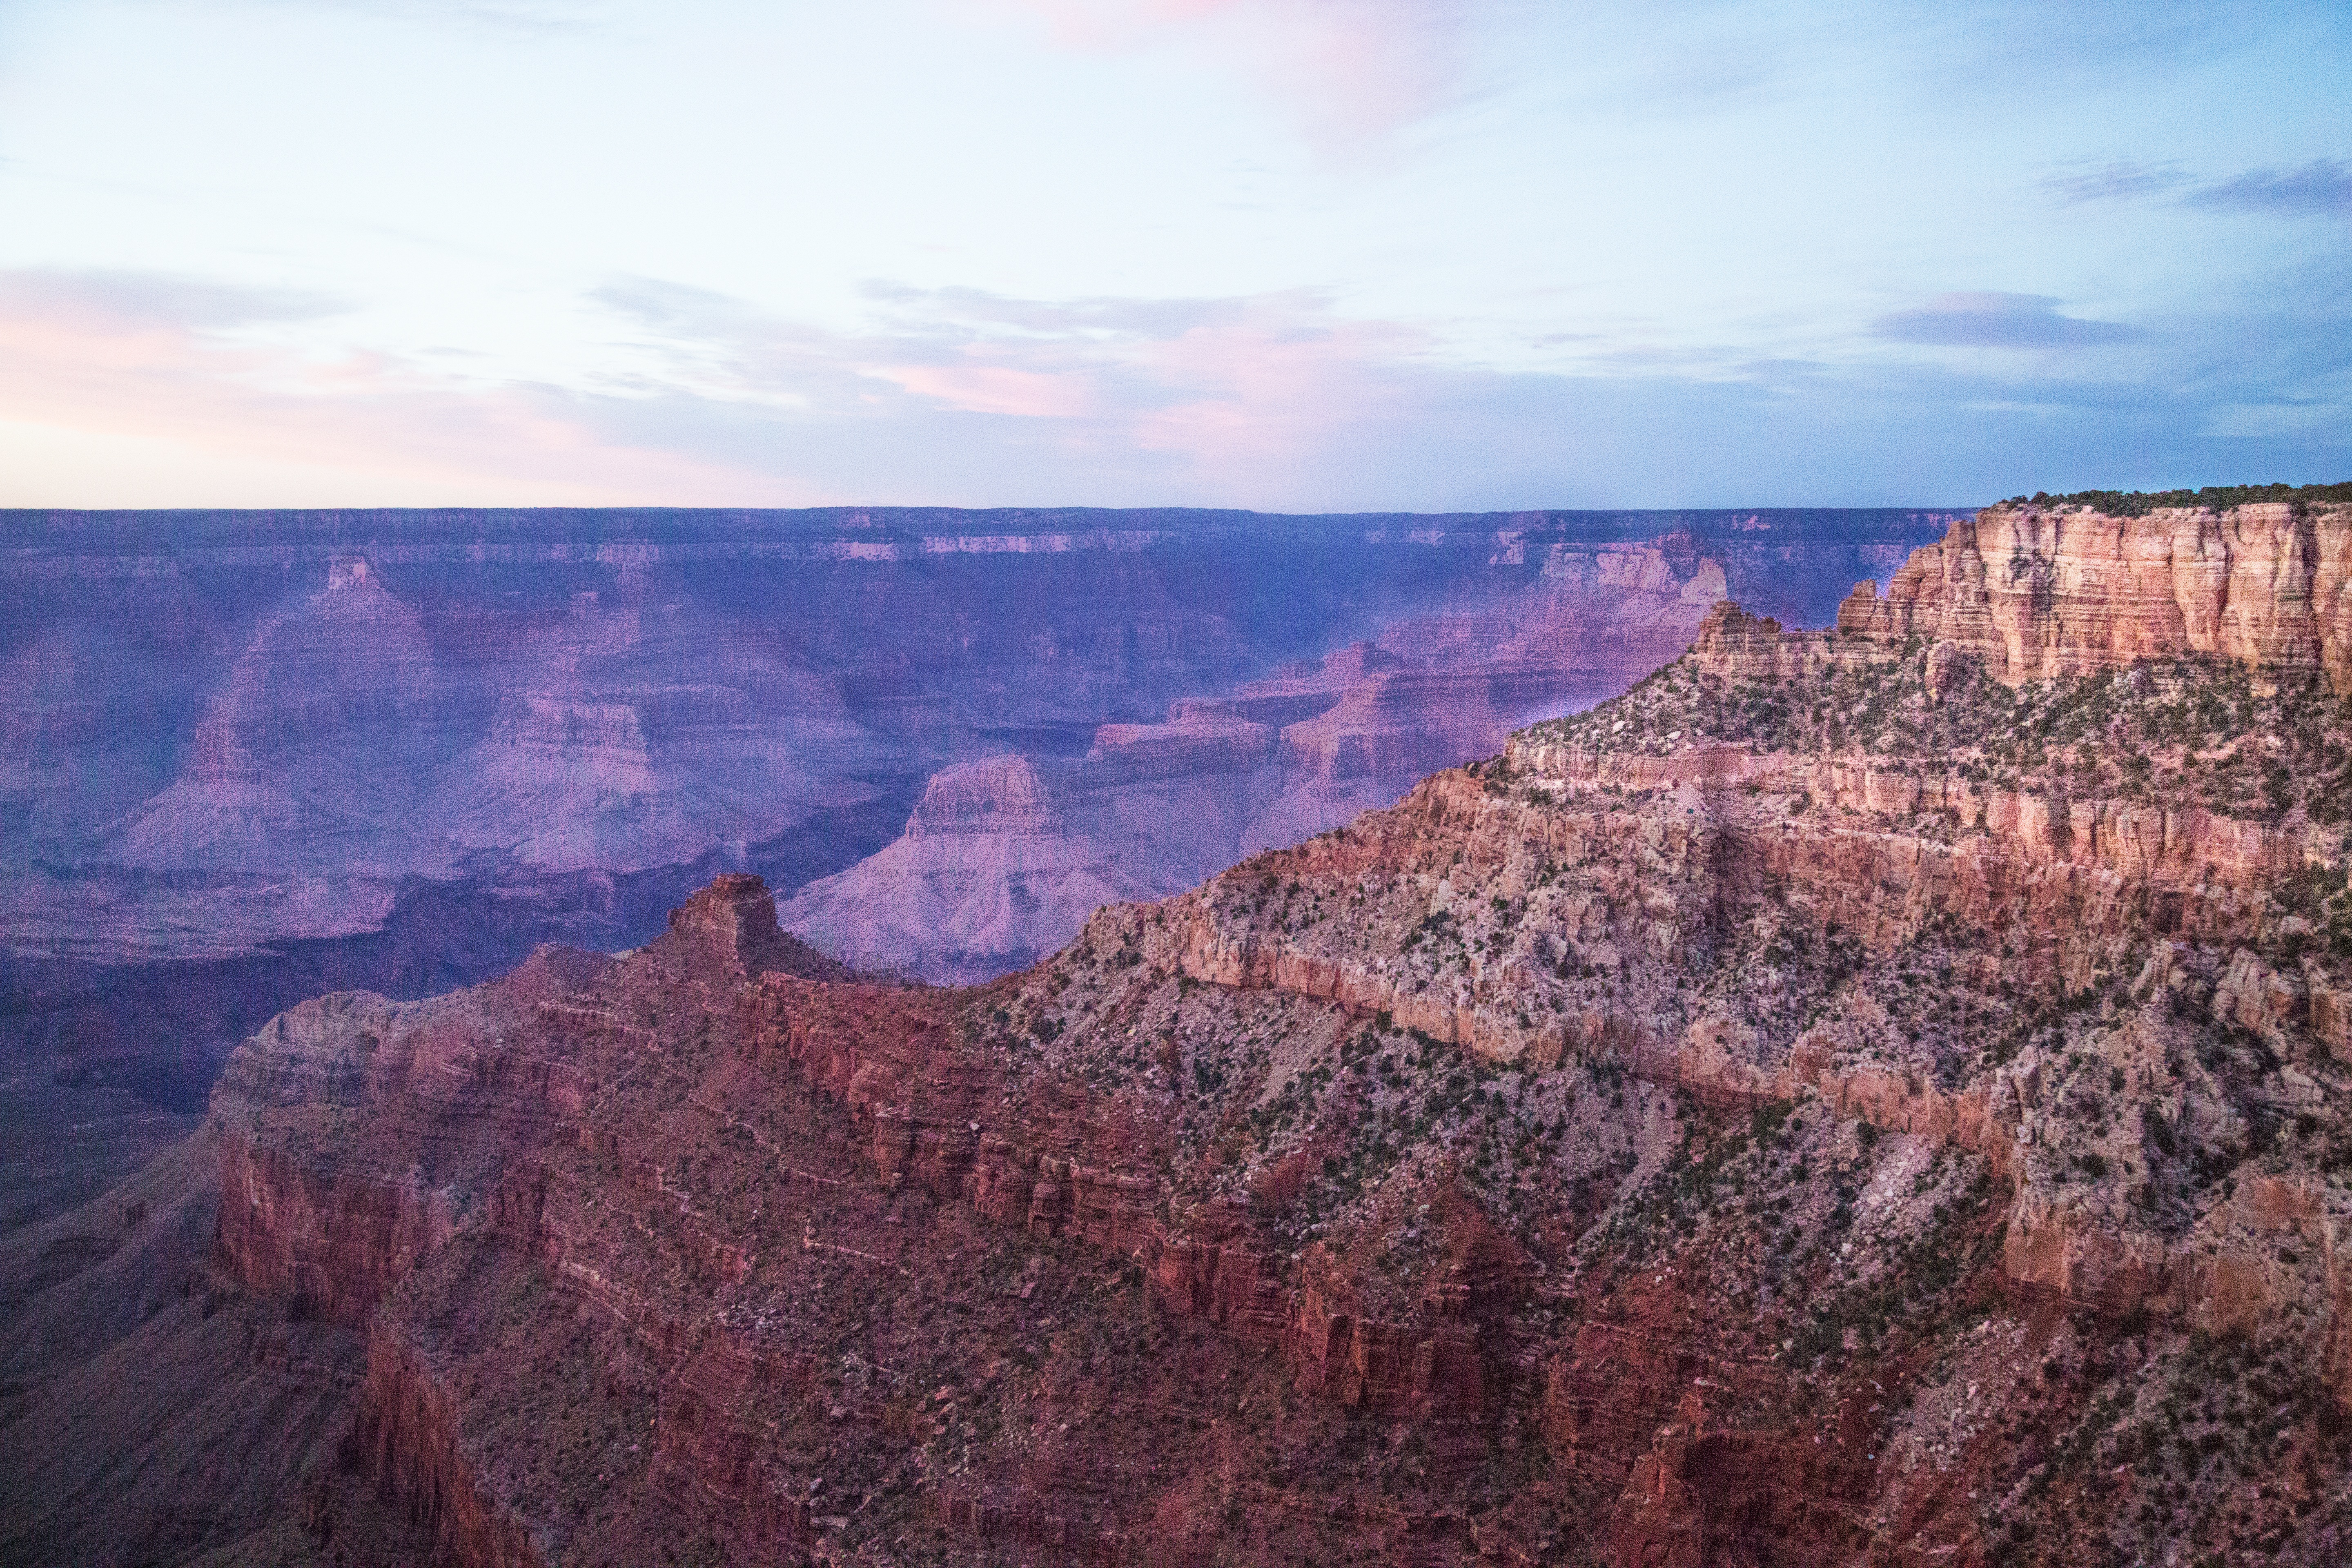
formation, canyon, national park, geology, badlands, plateau, landform, geographical feature